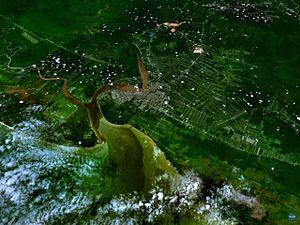
World Wind est un logiciel d'exploration de planètes, grâce à des photographies satellites et aériennes, développé par l'Ames Research Center de la NASA dans un but pédagogique.
Le Suriname ou Surinam est un fleuve de 480 km de long dans le centre et l’est du Suriname. Le fleuve prend sa source sur les hauteurs sous le nom de Gran Rio à la limite entre le massif Wilhelmina et le massif Eilerts de Haan. Le fleuve passe par le lac de retenue le long de Brokopondo, Berg en Dal, les villages de transmigration Klaaskreek et Nieuw-Lombè, Jodensavanne, Carolina, Ornamibo et Domburg, avant de laisser, sur la rive gauche, la capitale Paramaribo et Meerzorg, sur l’autre rive. À Nieuw-Amsterdam s’y joint le fleuve Commewijne et juste après le Suriname arrive dans la bande de sable Braamspunt et se déverse dans l’océan Atlantique.